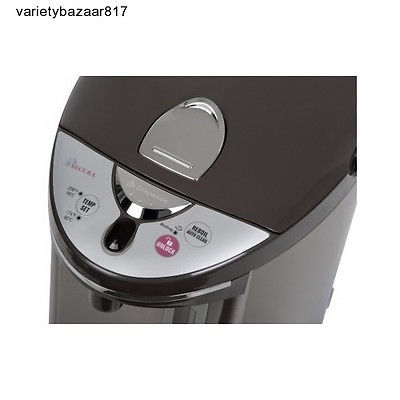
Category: kettle